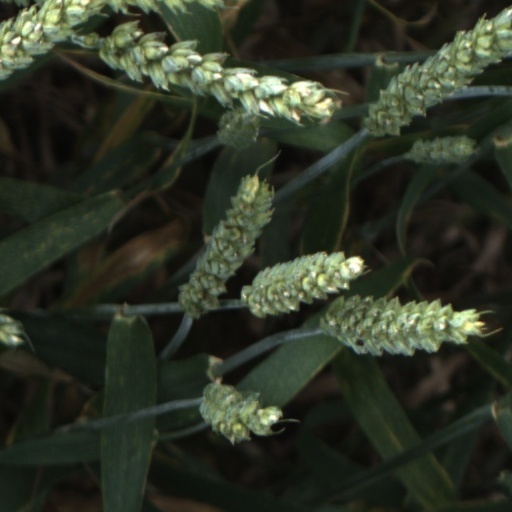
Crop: wheat